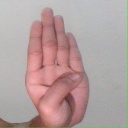
अक्षर: ब